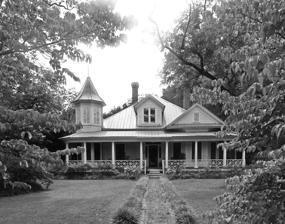
Building: Broadus Edwards House
Country: United States of America
Year built: 1905
Historic house in South Carolina, United States United States historic place Broadus Edwards House U.S. National Register of Historic Places Broadus Edwards House, August 2012 Show map of South Carolina Show map of the United States Location North Peachtree St., Batesburg-Leesville, South Carolina Coordinates 33°54′12″N 81°33′3″W / 33.90333°N 81.55083°W / 33.90333; -81.55083 Area 1.3 acres (0.53 ha) Built 1905 ( 1905 ) MPS Batesburg-Leesville MRA NRHP reference No. 82003877 Added to NRHP July 6, 1982 Broadus Edwards House , also known as the Paul Garber House, is a historic home located at Batesburg-Leesville , Lexington County, South Carolina . It was built in 1905, and is a 1 + 1 ⁄ 2 -story, Queen Anne style weatherboard residence set on a brick foundation.  It has a two-story turret under a tent roof and a bay surmounted by a pedimented cross gable.  The house was built by Broadus Edwards, prominent Batesburg merchant, mortician, and town councilman. It was listed on the National Register of Historic Places in 1982. References